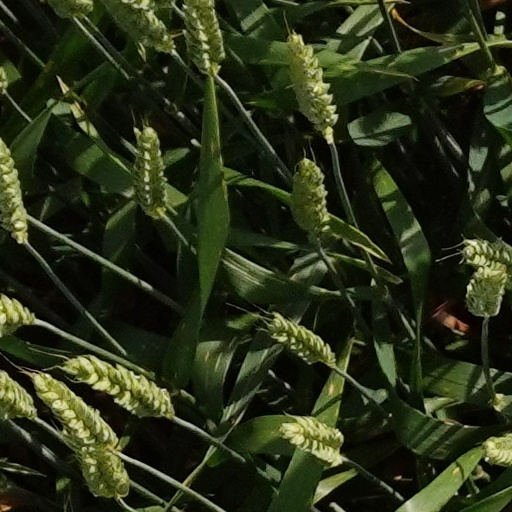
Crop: wheat